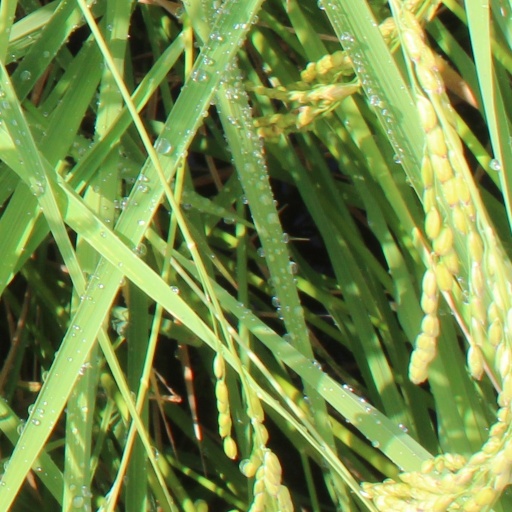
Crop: rice